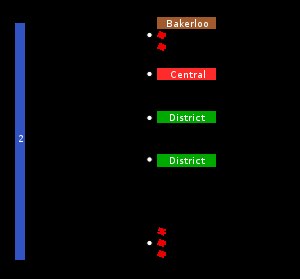
West London Line
Rutekort over West London Line, der viser forbindelser og takstzoner.
West London Line er en kort jernbane i det indre Vestlondon, der forbinder banerne på Clapham Junction i syd med banerne nær Willesden Junction i nord. Den har altid været en vigtig forbindelse på tværs af London, især for godstog. De regulære passagertog på den udbydes af Southern og London Overground, i hvis netværk det er den korteste bane.